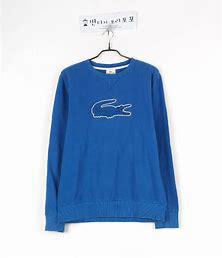
Brand: Lacoste
Model: 100